Dobson ozone spectrophotometer

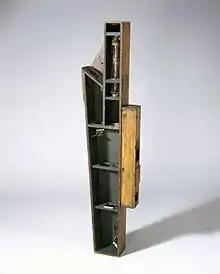
A Fery Spectrometer, using photographic plates, was the predecessor of the Dobson Spectrophotometer

The Dobson spectrometer was invented in 1924 by British physicist and meteorologist Gordon Dobson. A history of the development of the instrument is here and an example of one of Dobson's own instruments remains on display in the University of Oxford Department of Physics.